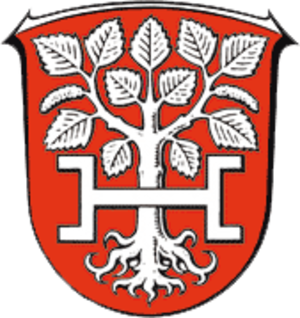
Birkenau est une commune de Hesse, située dans l'arrondissement de la Bergstraße, dans le district de Darmstadt.